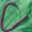
Label: worm